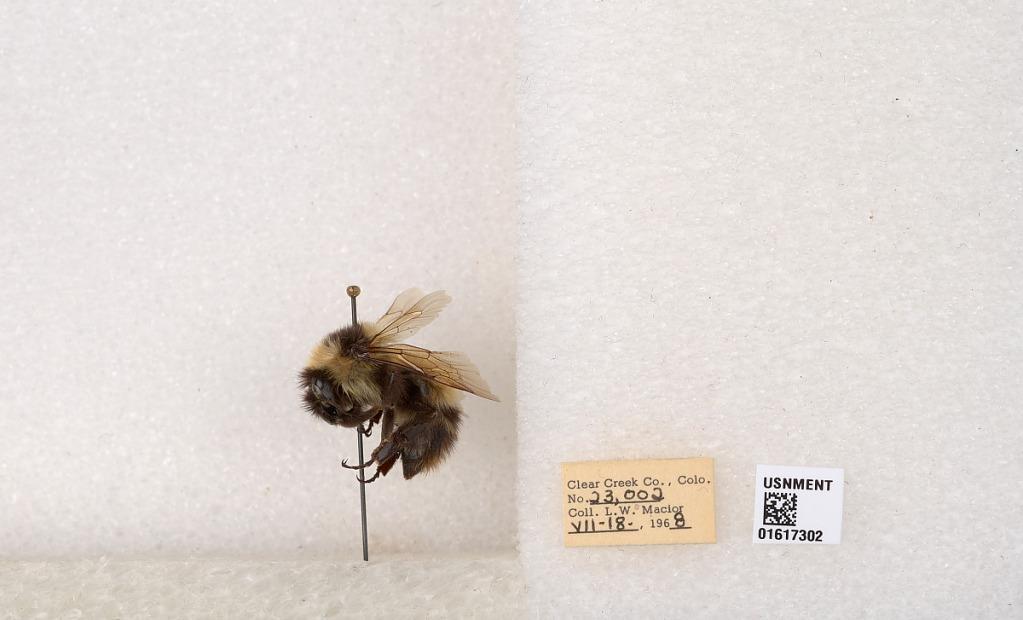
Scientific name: Bombus kirbyellus
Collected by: L. Macior
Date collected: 1968-7-18
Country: United States
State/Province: Colorado
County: Clear Creek
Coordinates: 39.6891, -105.644